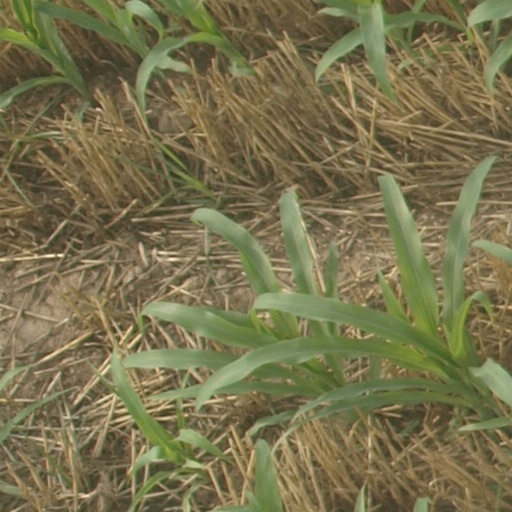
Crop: maize; corn